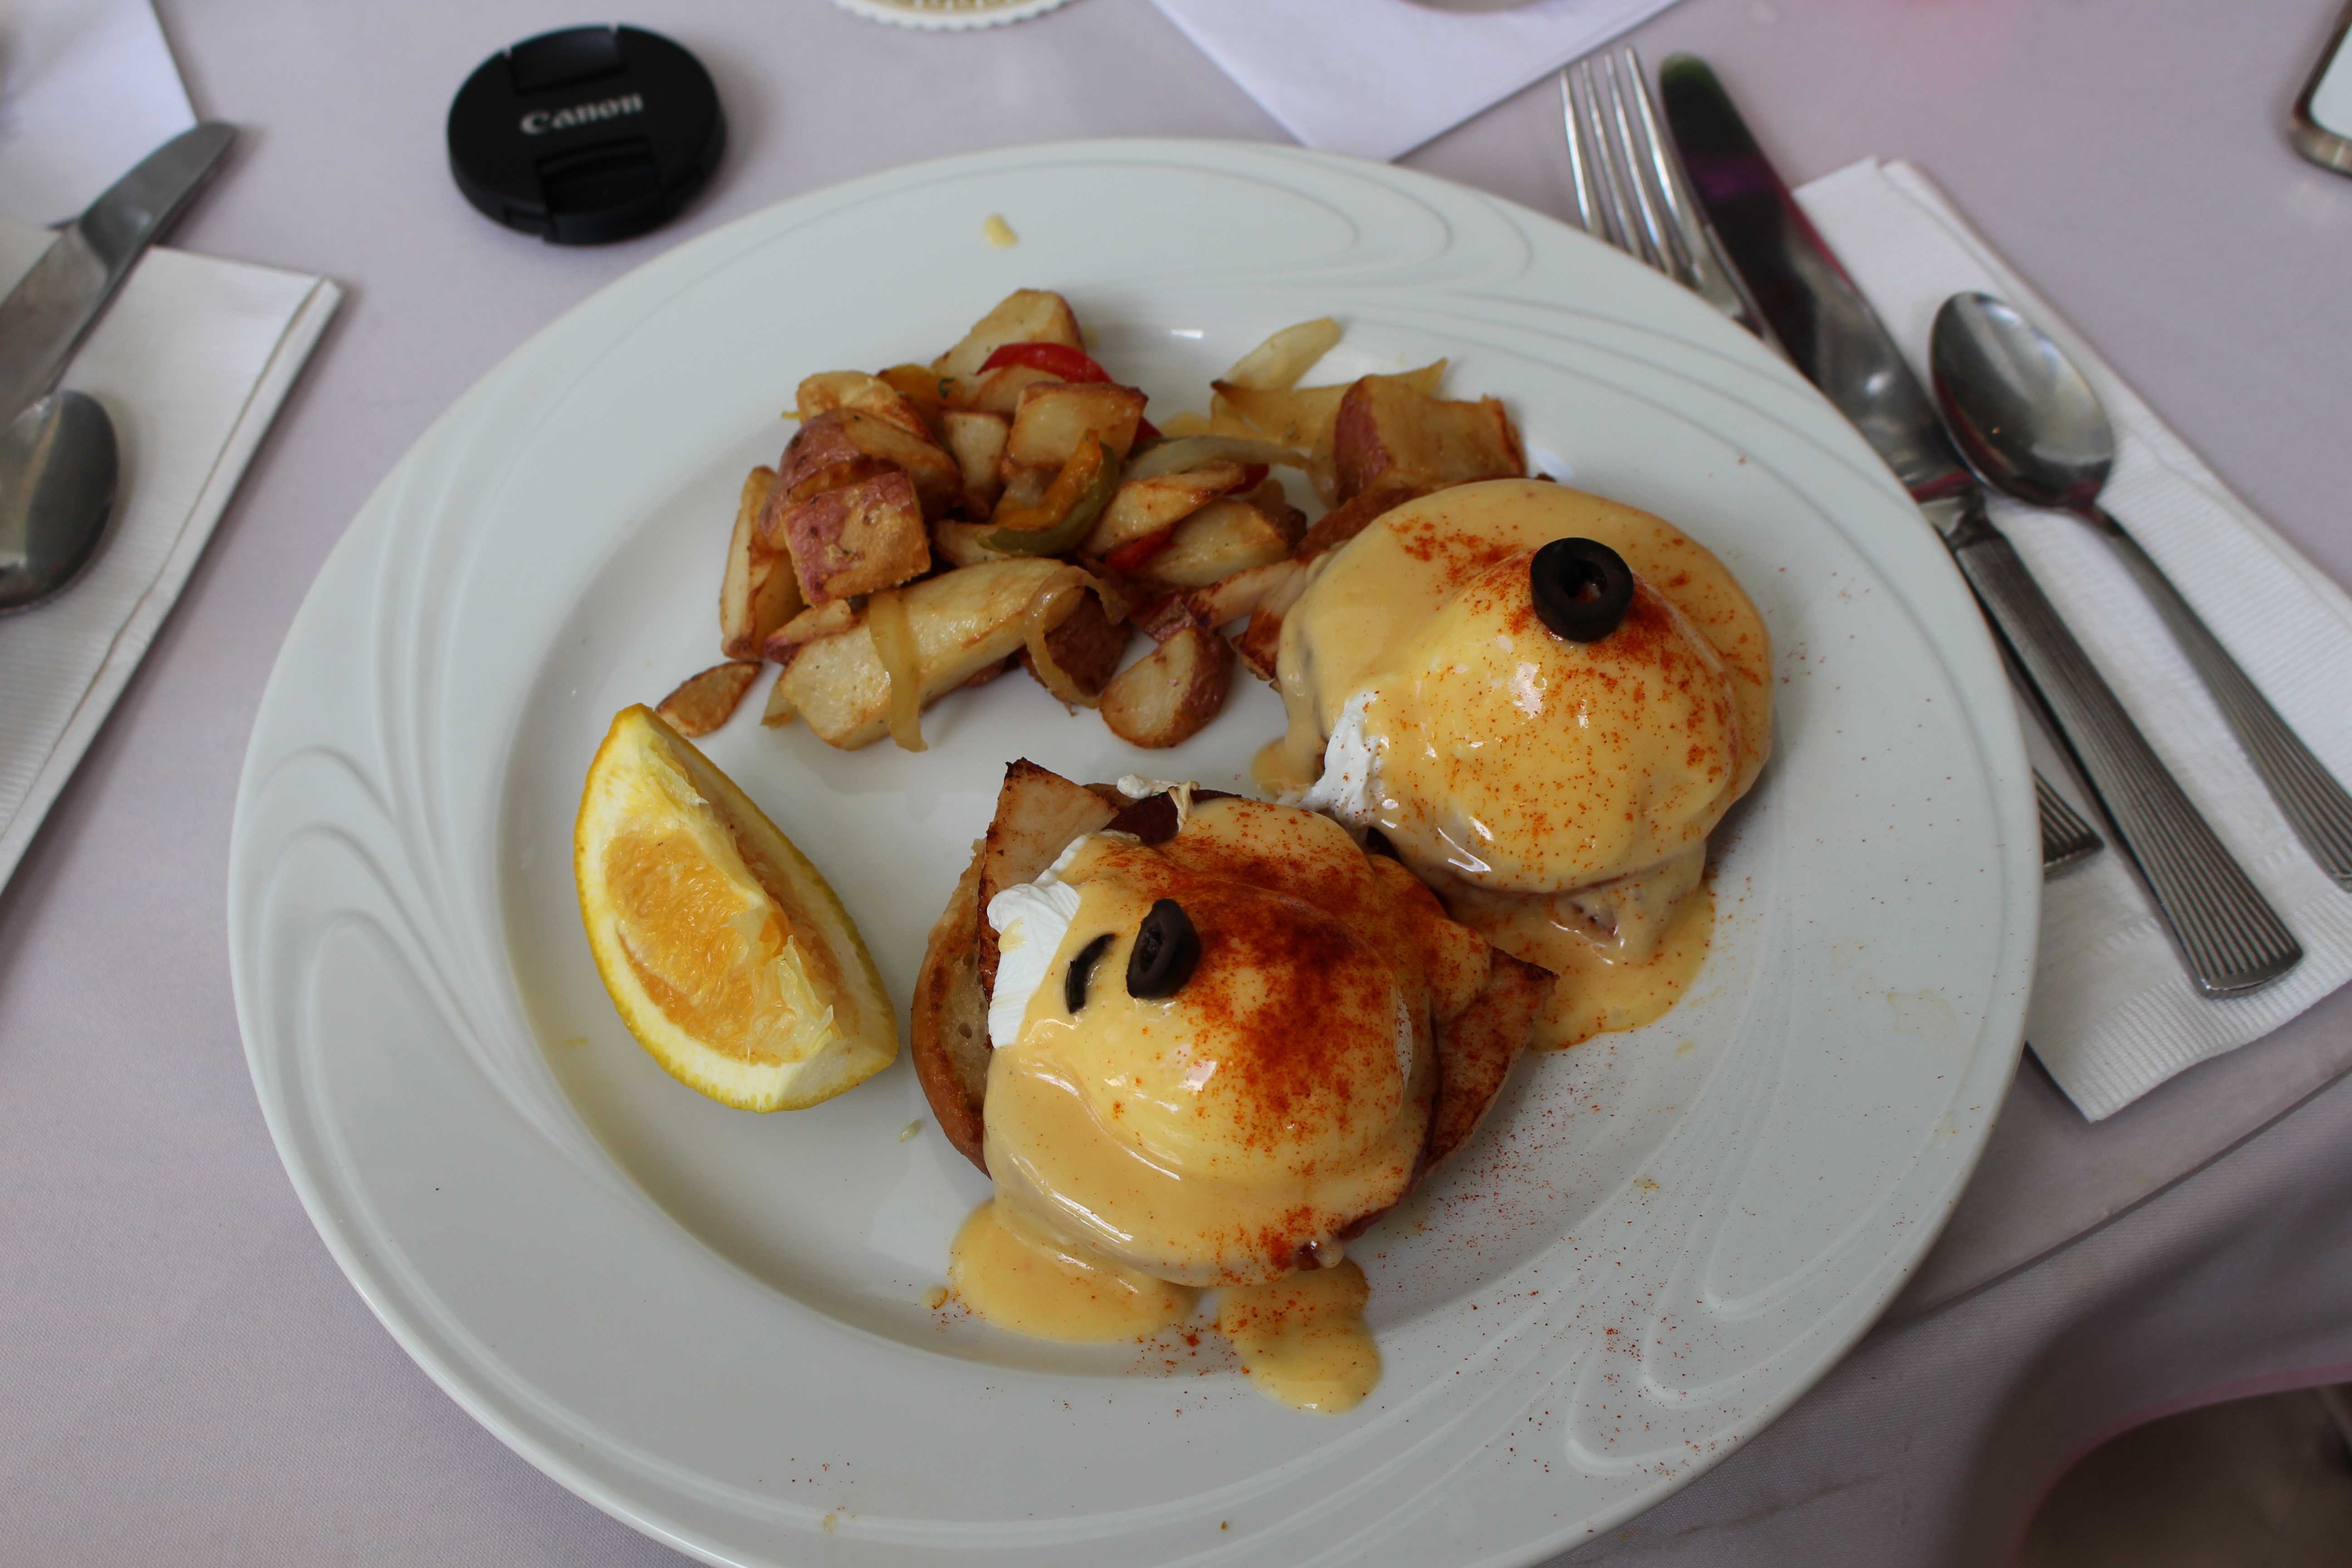
restaurant, travel, dish, meal, food, produce, seafood, hawaii, breakfast, lunch, cuisine, rice, potato, eggs benedict, vegetables, chat, diet, brunch, gatherings, hau tree lanai